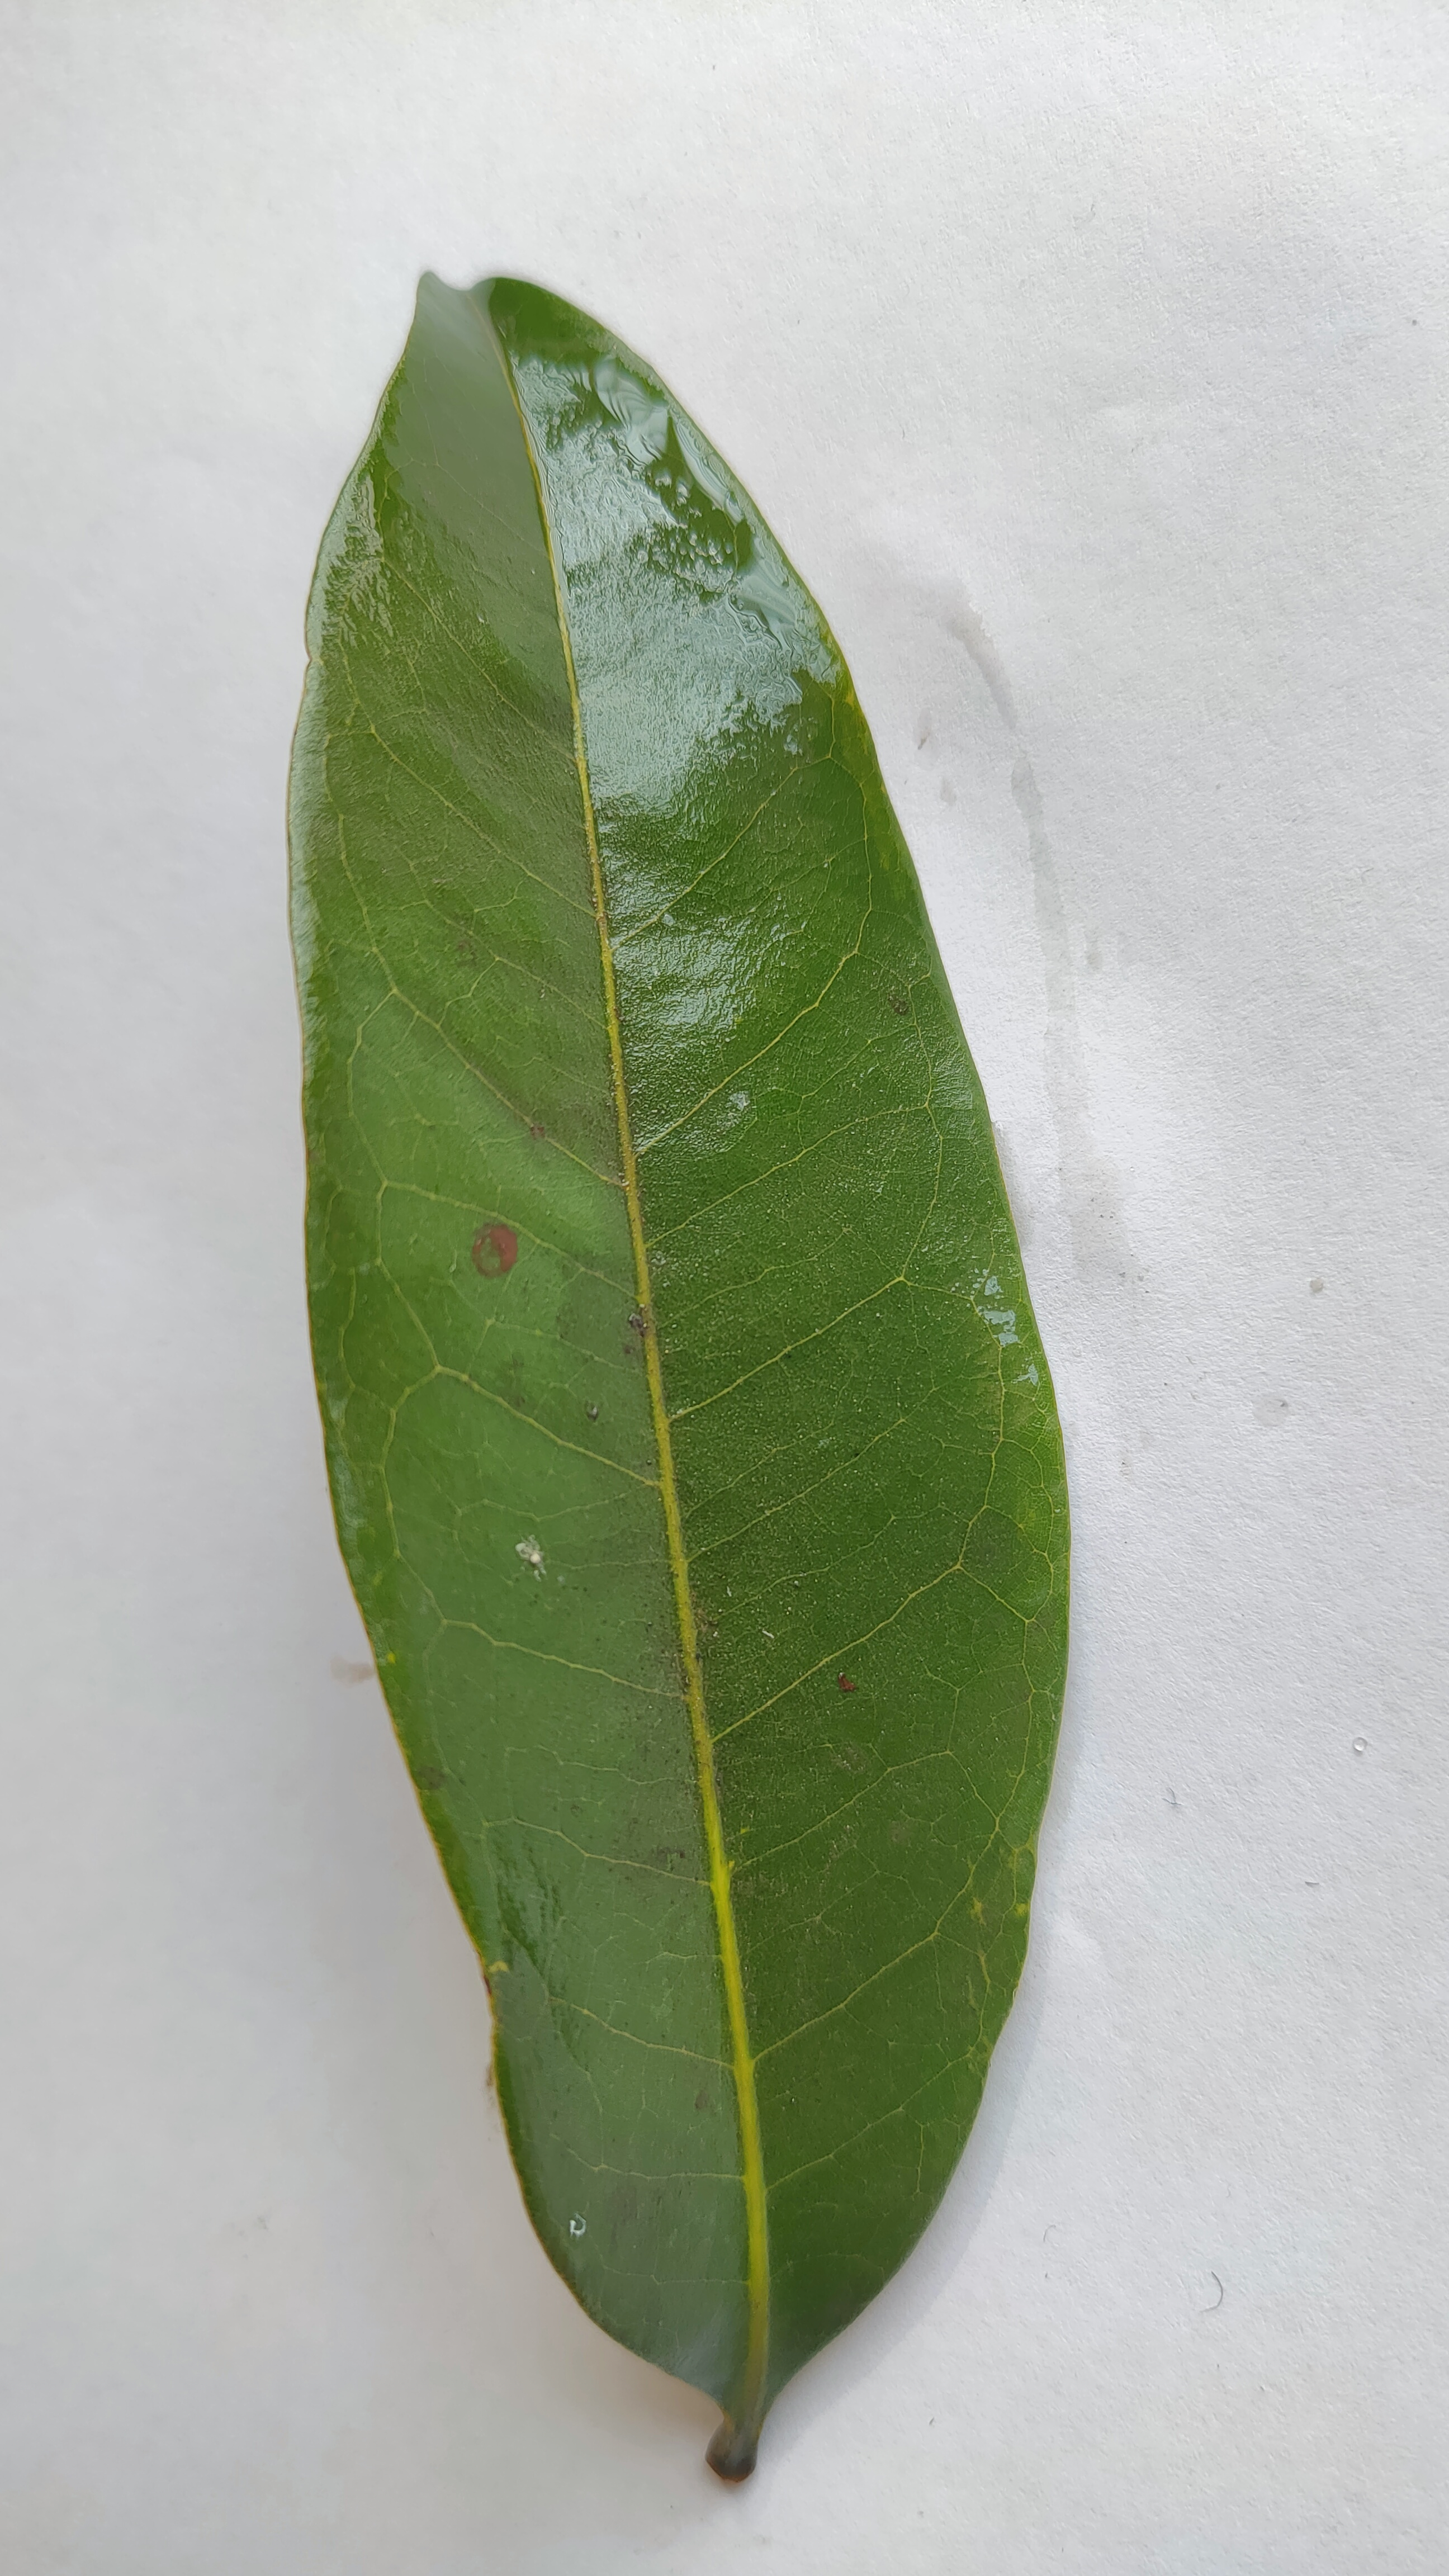
Leaf variety: Lychee